Argo

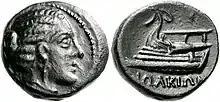
Prow of the "Argo" on the reverse of a coin of Iolcos (4th century BC), with Artemis Iolkia on the obverse

Diodorus Siculus records that some thought the name was derived from an ancient Greek word for "swift" to indicate that the ship was designed to move quickly. Cicero, the Roman senator and orator, proposed that it was named after the Argives, a name for the Greek people of Argos in the Peloponnese that was commonly used by Homer.